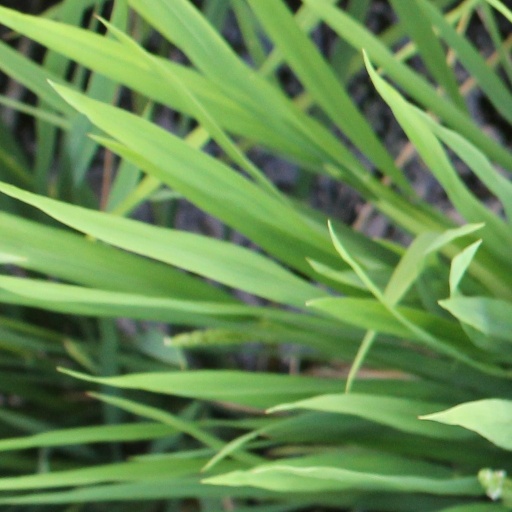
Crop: rice